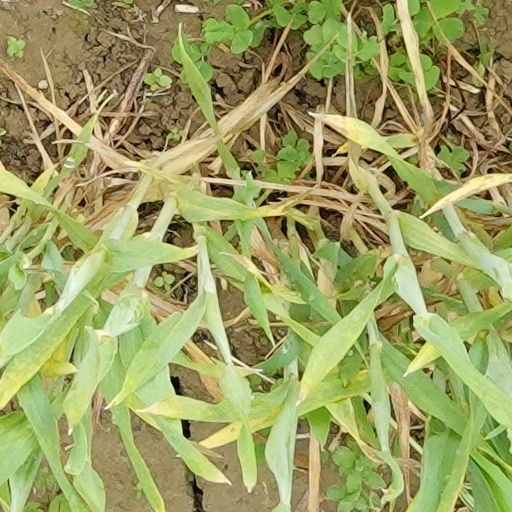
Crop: wheat